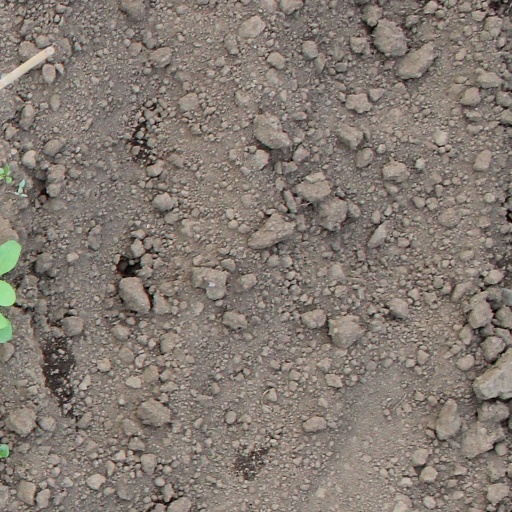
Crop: soybean